Rocks (film)

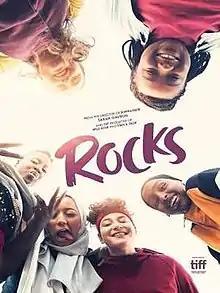
Promotional poster

Rocks is a 2019 British coming-of-age drama film directed by Sarah Gavron. The film stars Bukky Bakray as Olushola, nicknamed "Rocks", a Black British teenage girl living in Hackney, London, whose single mother abandons her and her younger brother Emmanuel (D’angelou Osei Kissiedu), forcing them to try to avoid being taken into social services.